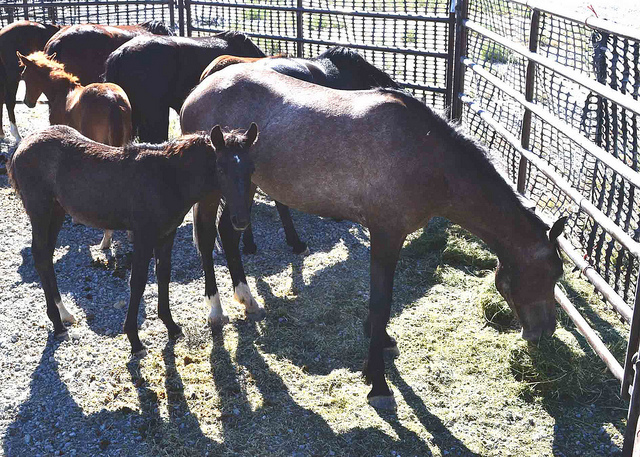
user: Given an image and a question. Answer the question in a short answer. Question: Where are these animals? Short Answer:
assistant: farm